Fredrik Meltzer

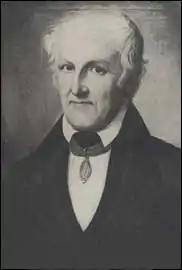
Fredrik Meltzer

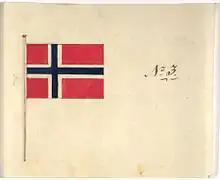
Fredrik Meltzer's 1821 design for the flag of Norway

Fredrik Meltzer (29 September 1779 – 17 December 1855) was a Norwegian businessman and representative at the Norwegian Constitutional Assembly at Eidsvoll in 1814. He is perhaps best known for designing the flag of Norway.